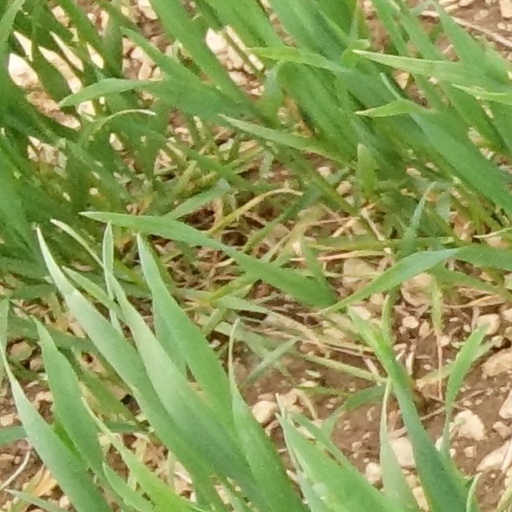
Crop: wheat